Carlos Pérez Soto

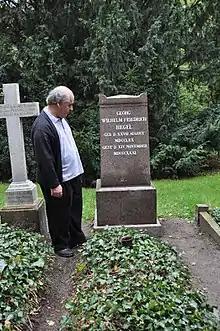
Pérez Soto by Hegel's tomb in Berlin

At the ARCIS University, where he focused his academic work, besides serving as senior researcher at the Center for Social Research and as a Coordinator of Academic Informatics, he taught regular courses at the School of Psychology (Psychological Theories and Systems) and the School of Sociology (Epistemology; Classics of social thought - Marx, science, technology and society), Philosophy (Philosophy of Science), Political Science (Theory of power and the State) and Pedagogy of Dance (Dance History).